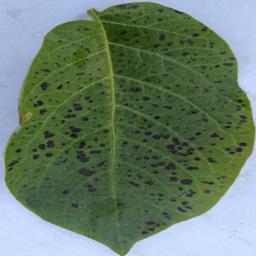
Etiqueta: Tizon_Temprano